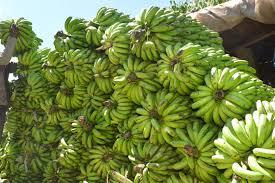
Hizi ni ndizi zilizolimwa kwa kusudi la kuuzwa ili kupata faida badala ya kulimwa kwa matumizi ya nyumbani pekee.